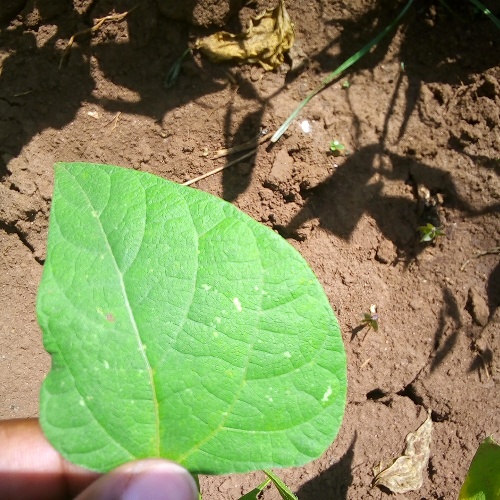
Leaf condition: healthy